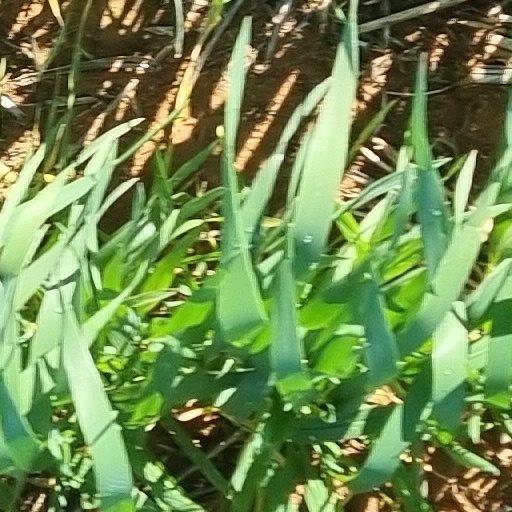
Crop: wheat